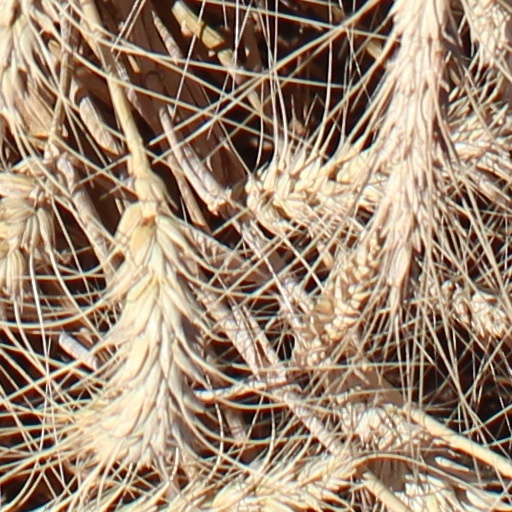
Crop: wheat